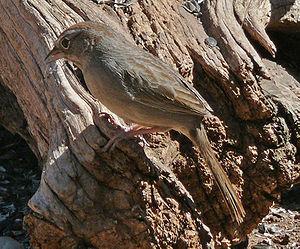
Le Tohi à calotte fauve est une espèce de passereaux de la famille des Passerellidae. On trouve principalement cet oiseau dans le sud-ouest des États-Unis, ainsi que dans une grande partie du Mexique, jusqu'au sud-ouest de la cordillère néovolcanique. Les populations sont souvent isolées les unes des autres et douze sous-espèces, voire davantage, sont généralement reconnues. Ce tohi a le dos marron, avec des bandes plus sombres, et les parties inférieures grises. La calotte est rousse, la tête et le sourcil sont gris, avec une bande brune ou rousse s'étendant depuis chaque œil, et une épaisse bande noire sur chaque joue.